Free flight (model aircraft)

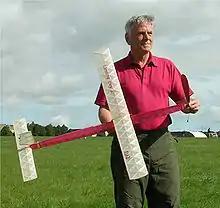
Jim Arnott with Winding Boy

Low-pressure, enjoyable competitions for these models generally follow the modern competition formats, with special categories for these early-design models that re-create the model aircraft events actually held before WWII, and even the "old-timer" movement has seriously begun to embrace electric-powered versions of designs originally built for the two-stroke gasoline-fueled engines of pre-WWII free flight aeromodelling. Actual pre-WW II vintage gasoline-fueled model engines, or authentically operational reproductions of them, are even used on some of the engine-powered designs, and a substantial interest exists in so-called "RC Assist" old timer free flight models within the SAM organization, which takes the engine powered designs of that era, powers them with more modern two and four stroke glow engines or brushless electric motors instead, and adds rudder, elevator and engine control from a radio control transmitter, just as would be done in the regular RC hobby.